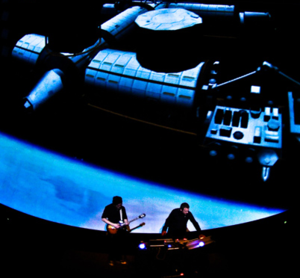
Carbon Based Lifeforms est un groupe de musique électronique suédois originaire de Göteborg, formé en 1996 par Johannes Hedberg et Daniel Segerstad.